Beluga whale

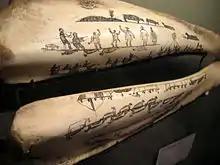
Engravings on beluga bones

Whale watching has become an important activity in the recovery of the economies of towns in Quebec and Hudson Bay, near the Saint Lawrence and Churchill Rivers. The best time to see belugas is during the summer, when they meet in large numbers in the estuaries of the rivers and in their summer habitats. The animals are easily seen due to their high numbers and their curiosity regarding the presence of humans.